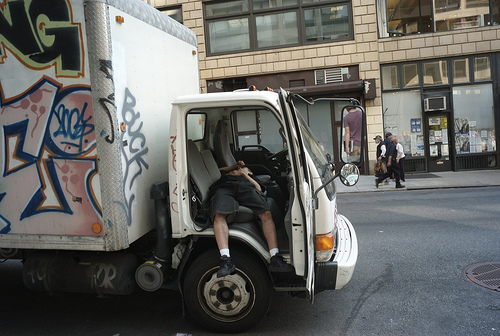
A man sleeps inside a parked truck on the road

A man laying down in the front of a truck.

A man that is laying down inside the cab of a truck.

Person sleeping in the open cab of a graffiti covered truck.

Someone is taking a nap in the cab of a box truck.